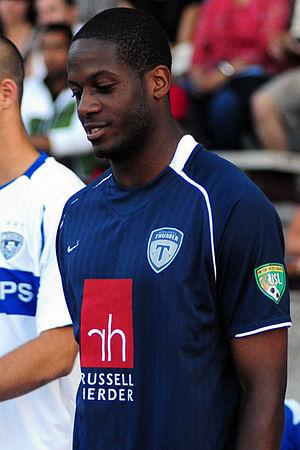
Quavas Kirk est un joueur de soccer américain, né le 13 avril 1988 à Aurora, Illinois, États-Unis.